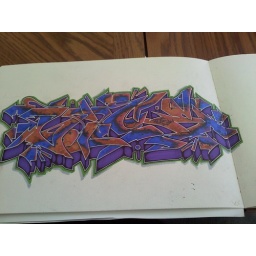
piece in my boys book